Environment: lab
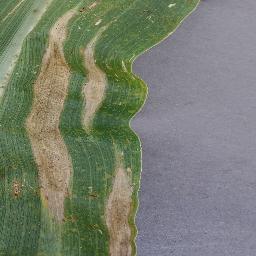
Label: northern_corn_leaf_blight